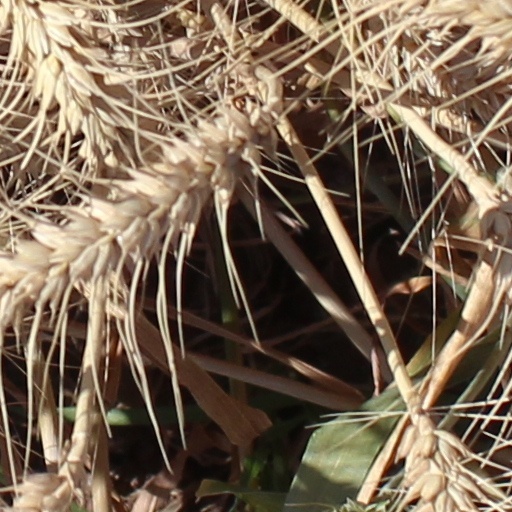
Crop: wheat